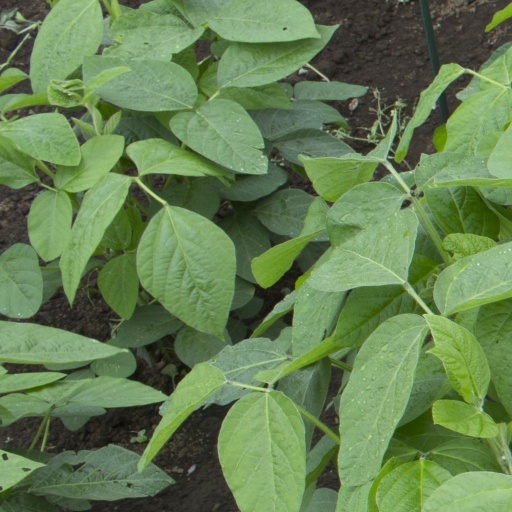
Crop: soybean